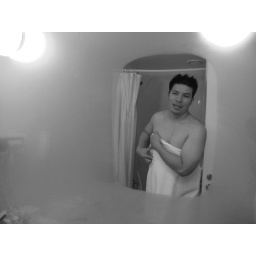
Want this mirror in our bathroom